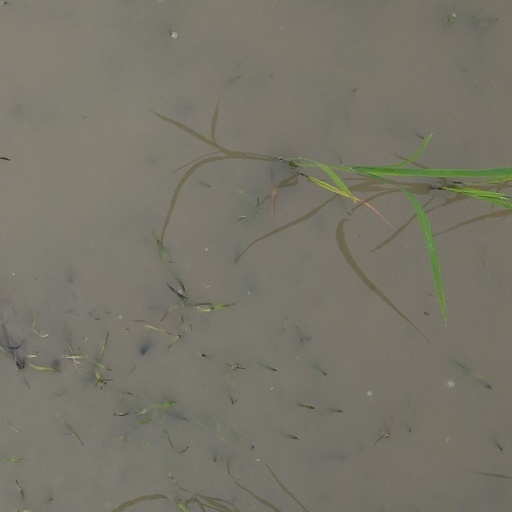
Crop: rice